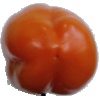
Label: Pepper Orange 1